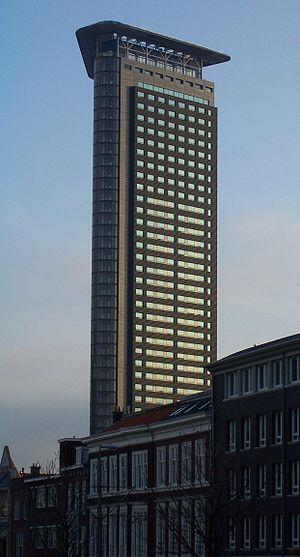
L’Emporis Skyscraper Award est un prix d'architecture décerné annuellement par l'entreprise allemande Emporis au plus remarquable gratte-ciel construit durant l'année précédente à travers le monde.